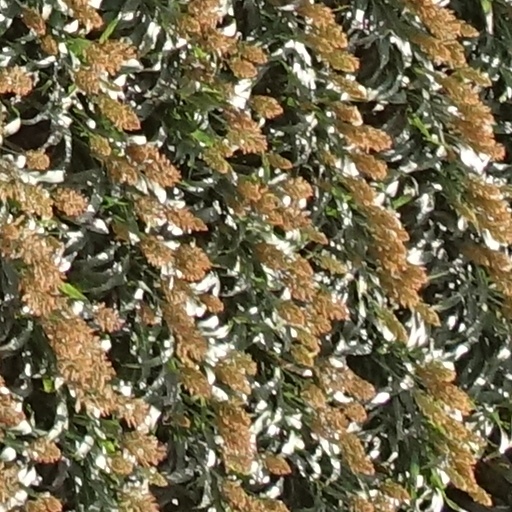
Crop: sorghum